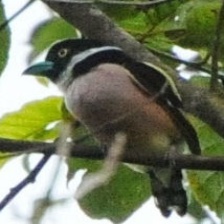
Species: BLACK AND YELLOW BROADBILL
Scientific name: EURYLAIMUS OCHROMALUS